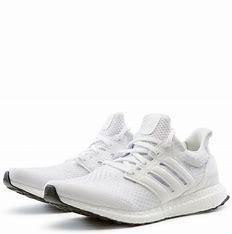
Brand: Adidas
Model: Ultraboost 5 DNA